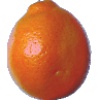
Label: Tangelo 1